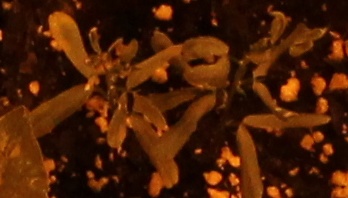
Label: Lentil